Hylton Philipson

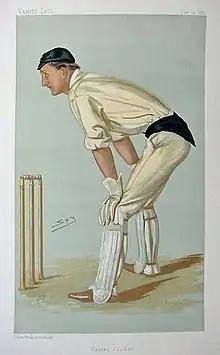
Philipson as caricatured by Spy (Leslie Ward) in Vanity Fair, June 1889

Hylton "Punch" Philipson (8 June 1866 in Tynemouth, Northumberland, England – at Hyde Park, London, England) was a cricketer who played first-class cricket for Oxford University between 1887 and 1889 and for Middlesex between 1895 and 1898. He played five Test matches for England between 1892 and 1895.